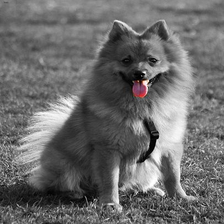
Species: dog
Breed: keeshond